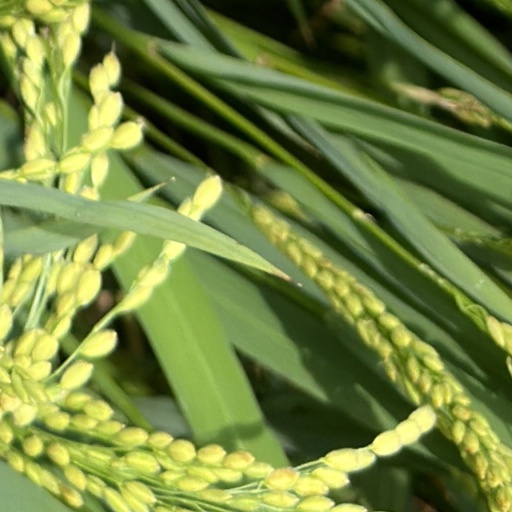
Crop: rice